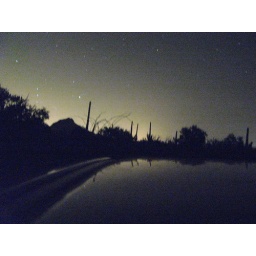
a 15 second exposure in the pitch black from the top of my car